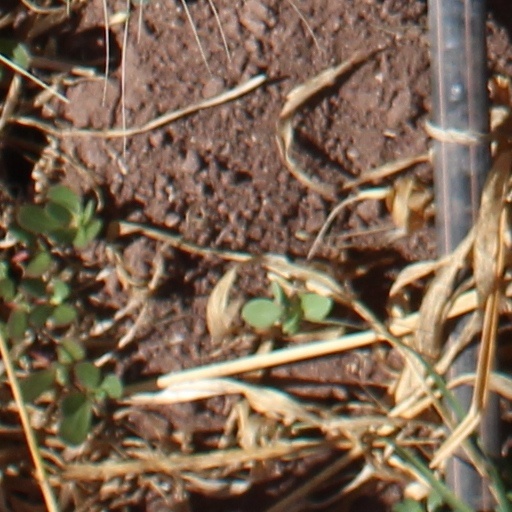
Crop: wheat